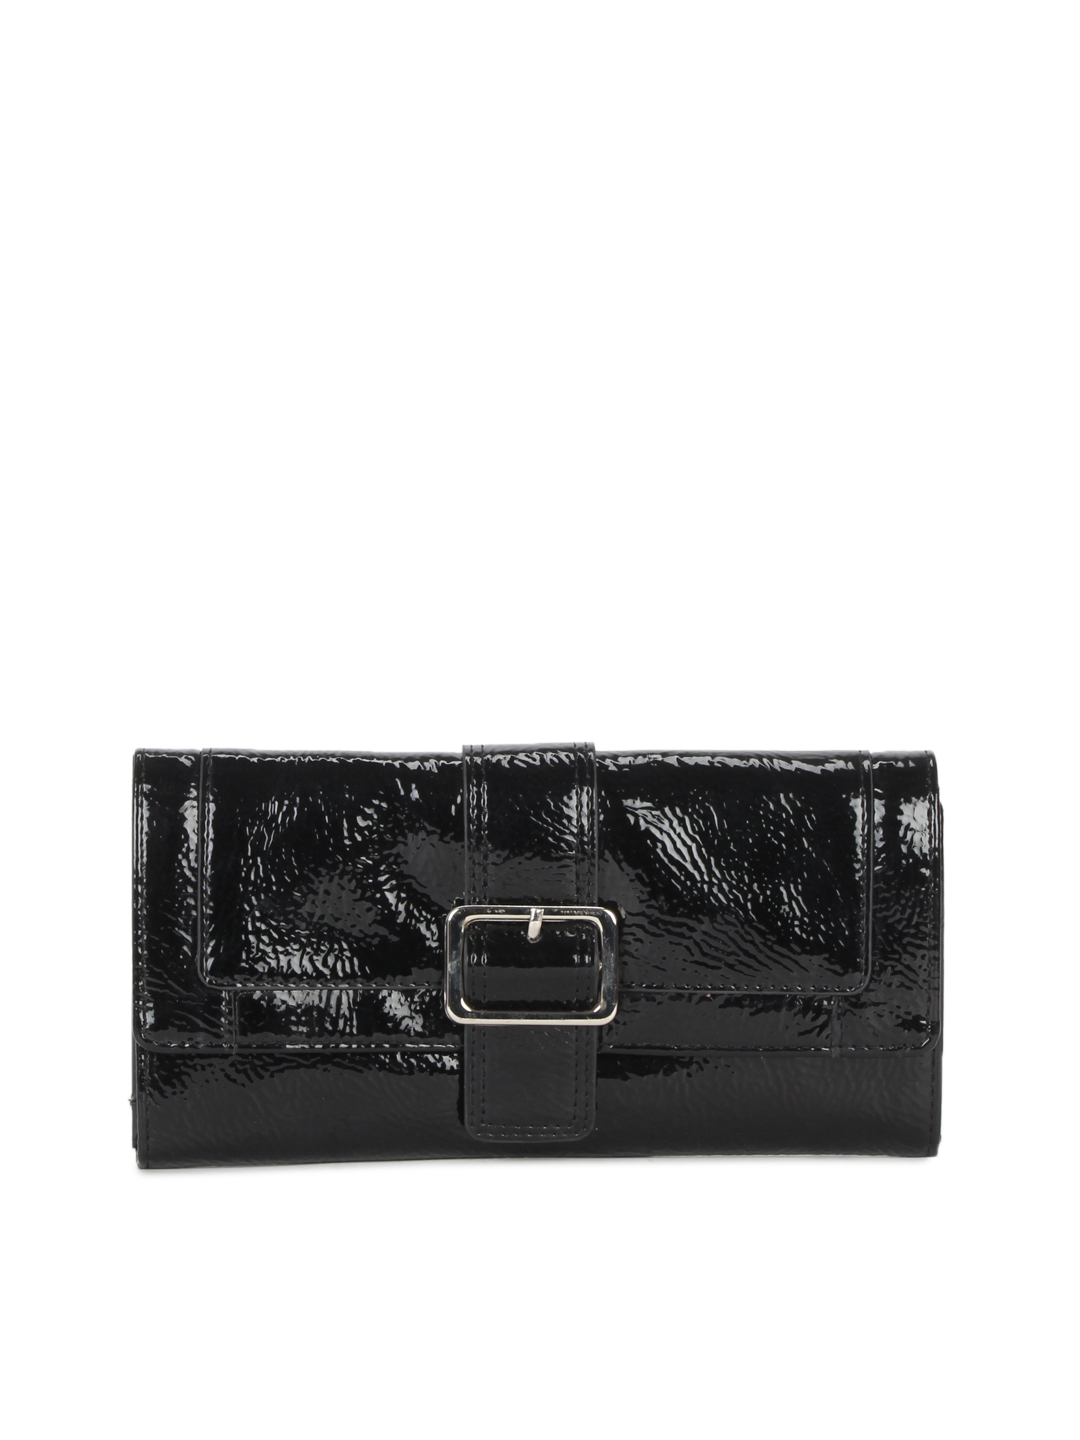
Baggit Women Karma Crush Black Wallet
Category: Accessories / Wallets / Wallets
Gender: Women
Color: Black
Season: Fall 2012
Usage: Casual